William Orlando Darby

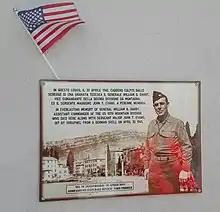
Plaque to Col.Darby and SGM Evans, Torbole, Italy

"Darby's Rangers" saw further action during the Allied invasion of Sicily kicking off the Italian Campaign. Darby received an oak leaf cluster to his Distinguished Service Cross for extraordinary heroism in July 1943 in Sicily: